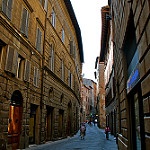
Scene: Outdoor